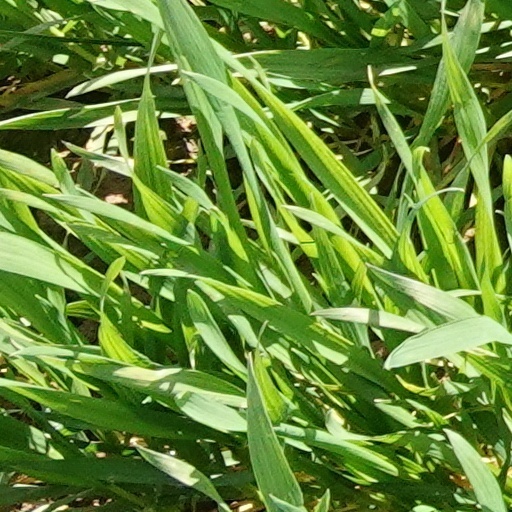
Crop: wheat